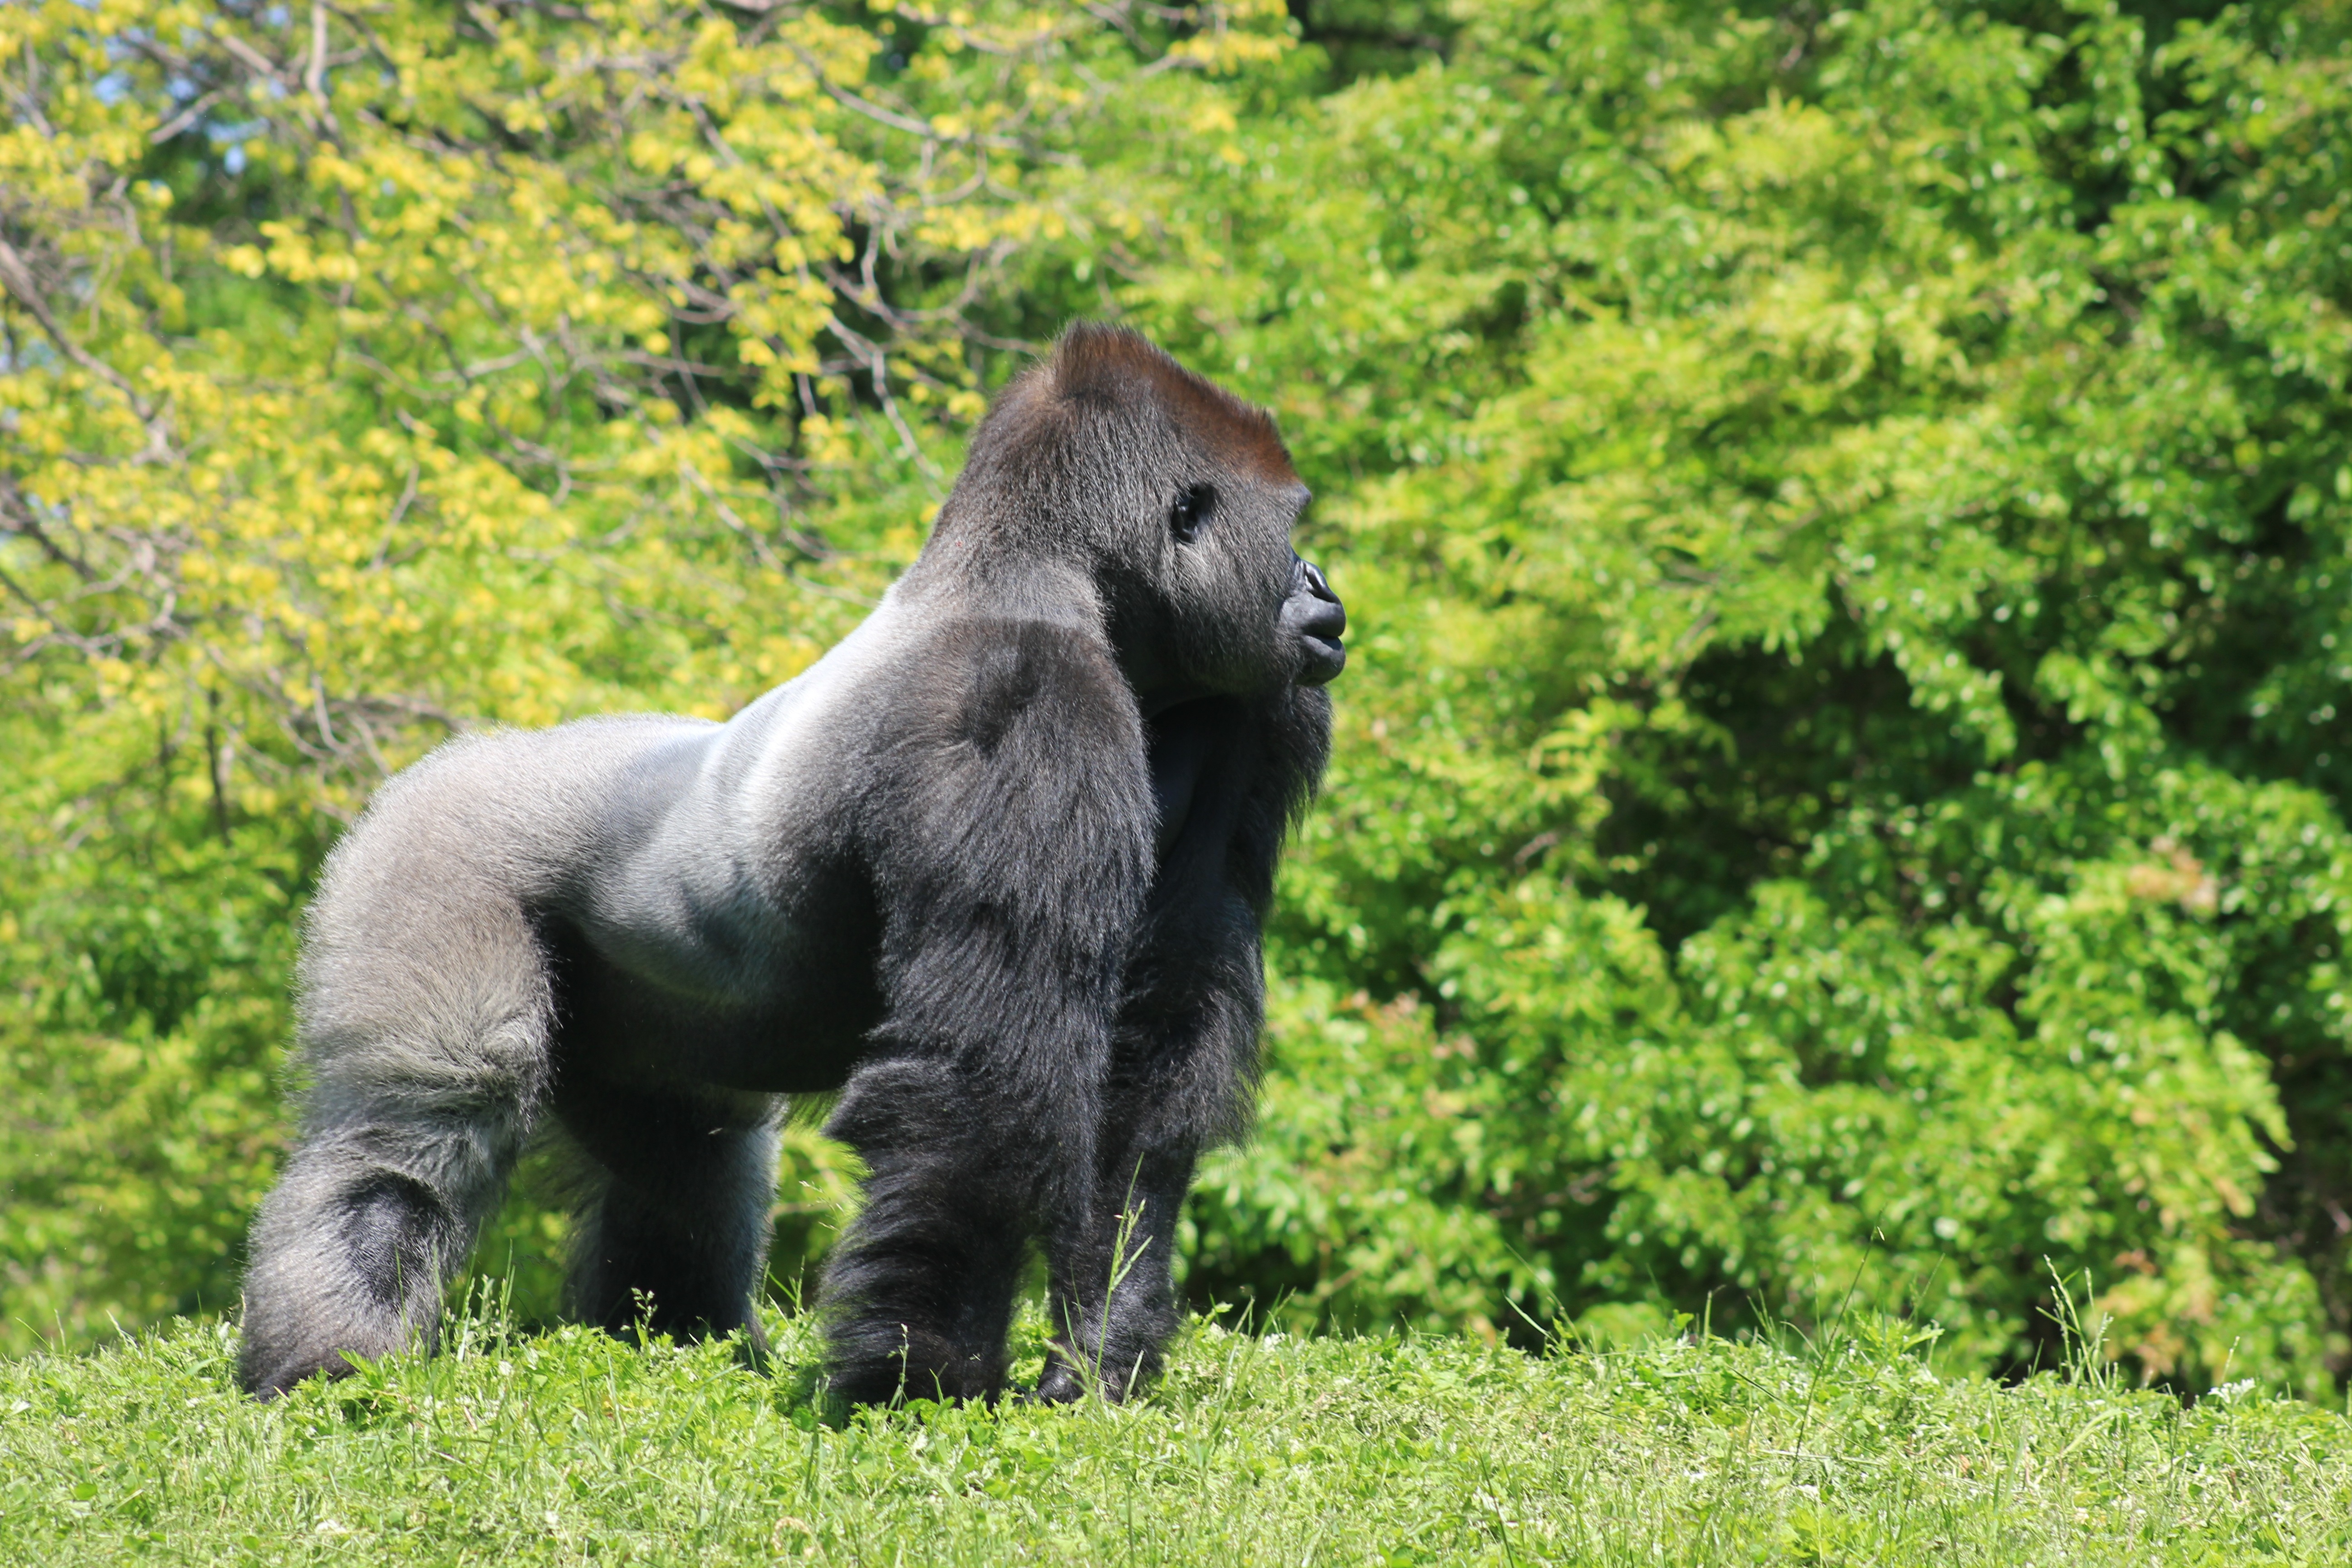
male, wildlife, wild, zoo, fur, jungle, mammal, fauna, primate, gorilla, king, hairy, beast, vertebrate, huge, strong, powerful, captive, dominate, old world monkey, silver back, western gorilla, great ape, dog breed group